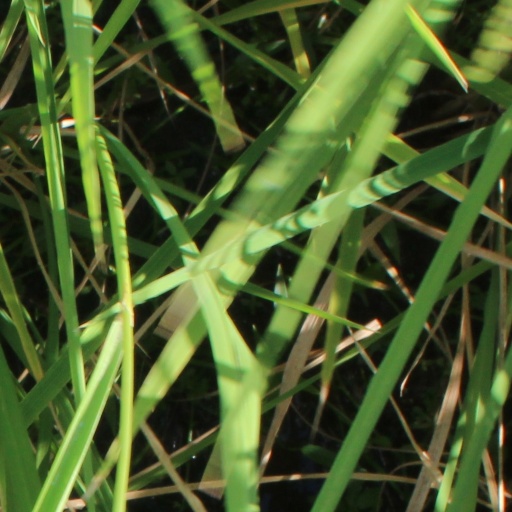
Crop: rice